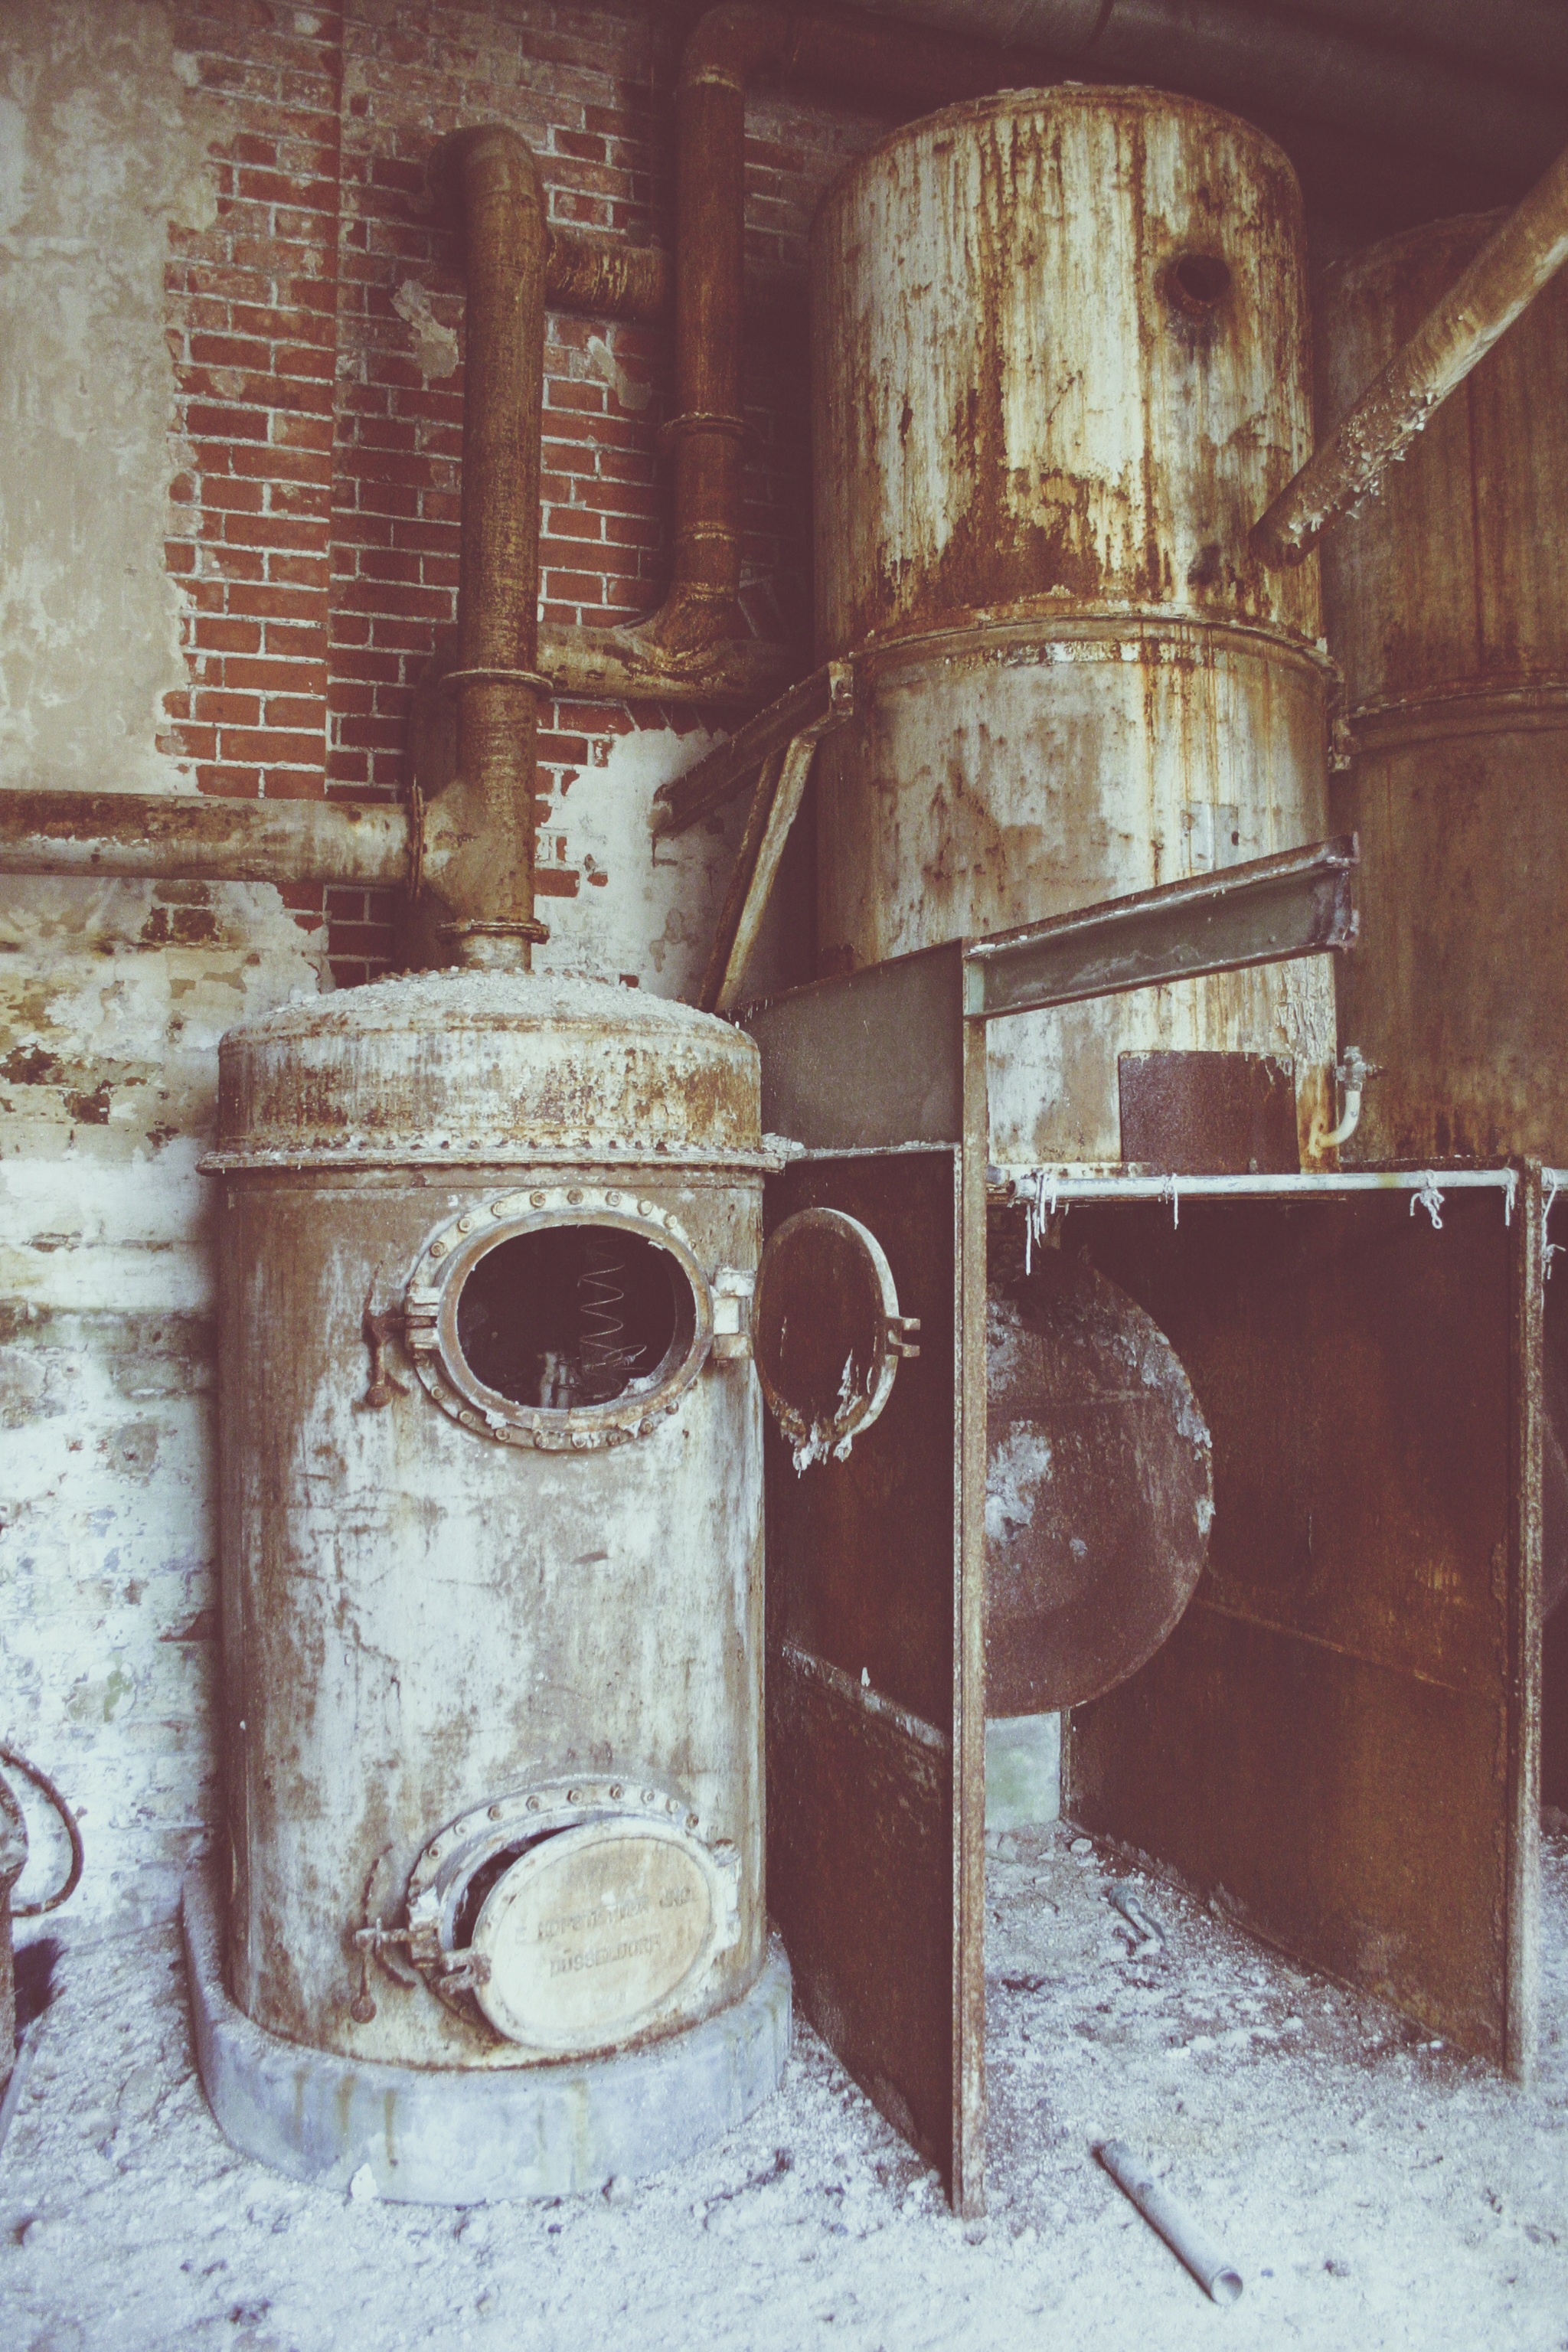
architecture, wood, building, old, wall, hall, broken, facade, machine, factory, industry, decay, ruin, painting, art, sketch, container, dilapidated, photograph, history, shape, leave, industrial plant, lost places, factory building, lapsed, old factory, morbid, industrial park, ancient history